Wei Bin's Temple Bell

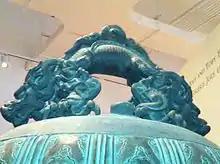
2 heads dragons on the top of the bell with a lotus lappets

As stated on the bell, it was suspended, with imperial permission, in the Hongshan Si (Temple of Great Bounty) in Beijing, just outside the Zuoan Gate. In the Ming Dynasty, this area was a suburb of the palace Forbidden City.